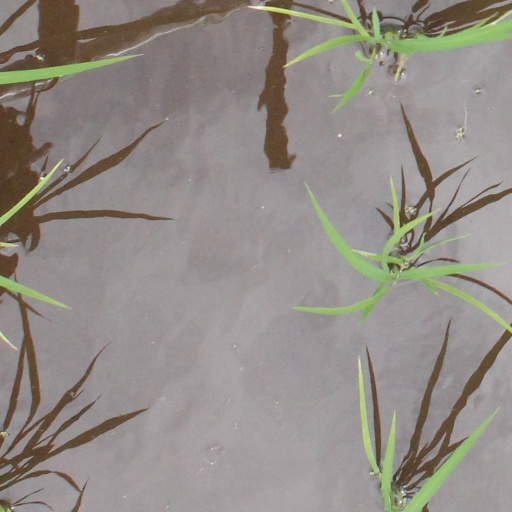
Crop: rice